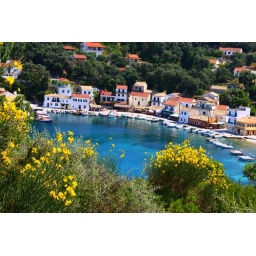
Overview of colorful quaint Mediterranean port village framed by yellow broom. Loggos, Paxos Island, Ionian Sea